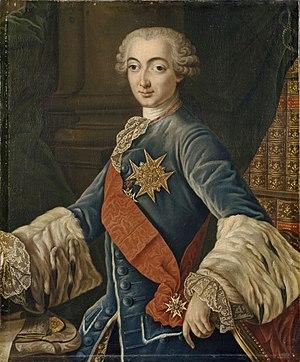
Ambassadeur en Suisse, en Pologne et à Venise, il porte l'ordre de Saint-Louis
Antoine-René de Voyer, marquis de Paulmy puis d’Argenson, né le 22 novembre 1722 à Valenciennes et mort le 13 août 1787, est un diplomate et homme d'État français.
Cet article présente la liste des membres de l'Académie française, rangée par ordre chronologique de leur élection à chaque fauteuil. Cette liste est précédée d'une liste réduite portant uniquement sur les membres actuels et présentée successivement selon quatre modes de rangement : par ordre alphabétique, par numéro de fauteuil, par date d'élection et par date de naissance.
Les échanges diplomatiques entre la France et la Pologne ont débuté quand Henri de Valois a occupé le trône électif de Pologne.